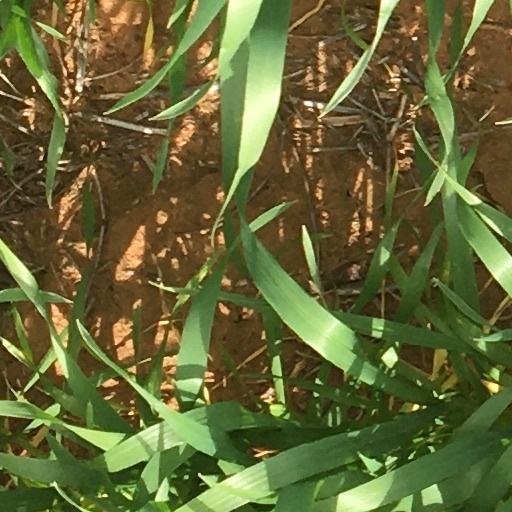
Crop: wheat